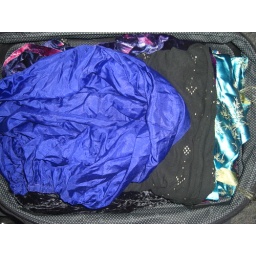
contents of performance bag - was sitting in water